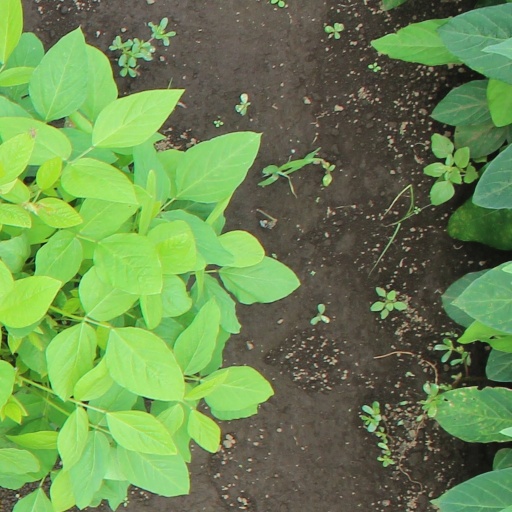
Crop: soybean